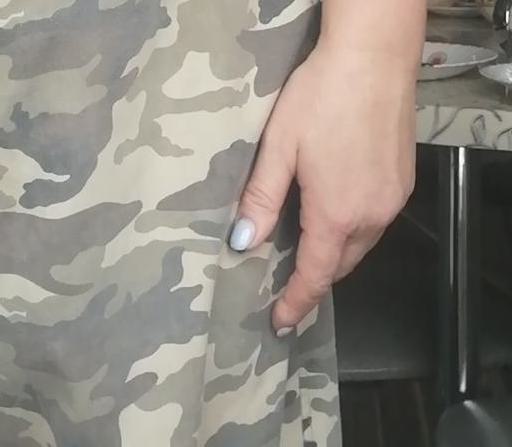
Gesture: no_gesture